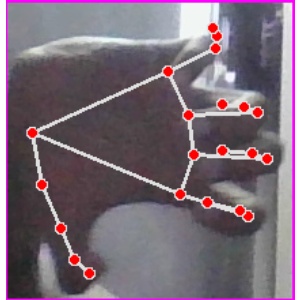
अक्षर: त